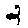
Label: 2